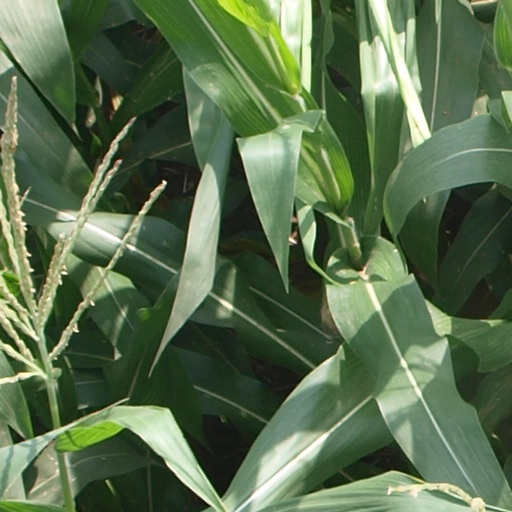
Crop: maize; corn